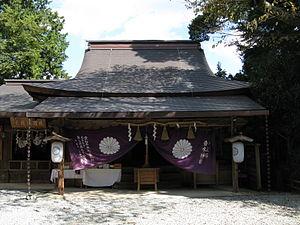
Yoshimizu-jinja est un sanctuaire shinto situé sur le mont Yoshino dans le district de Yoshino de la préfecture de Nara au Japon. Il est consacré à l'empereur Go-Daigo et au samouraï Kusunoki Masashige.